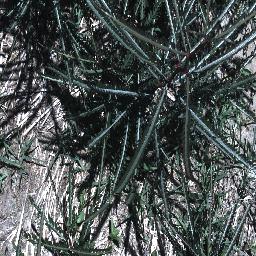
Label: parkinsonia